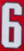
Number: 6